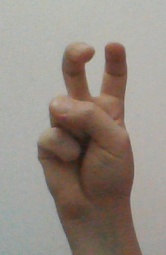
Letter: toot